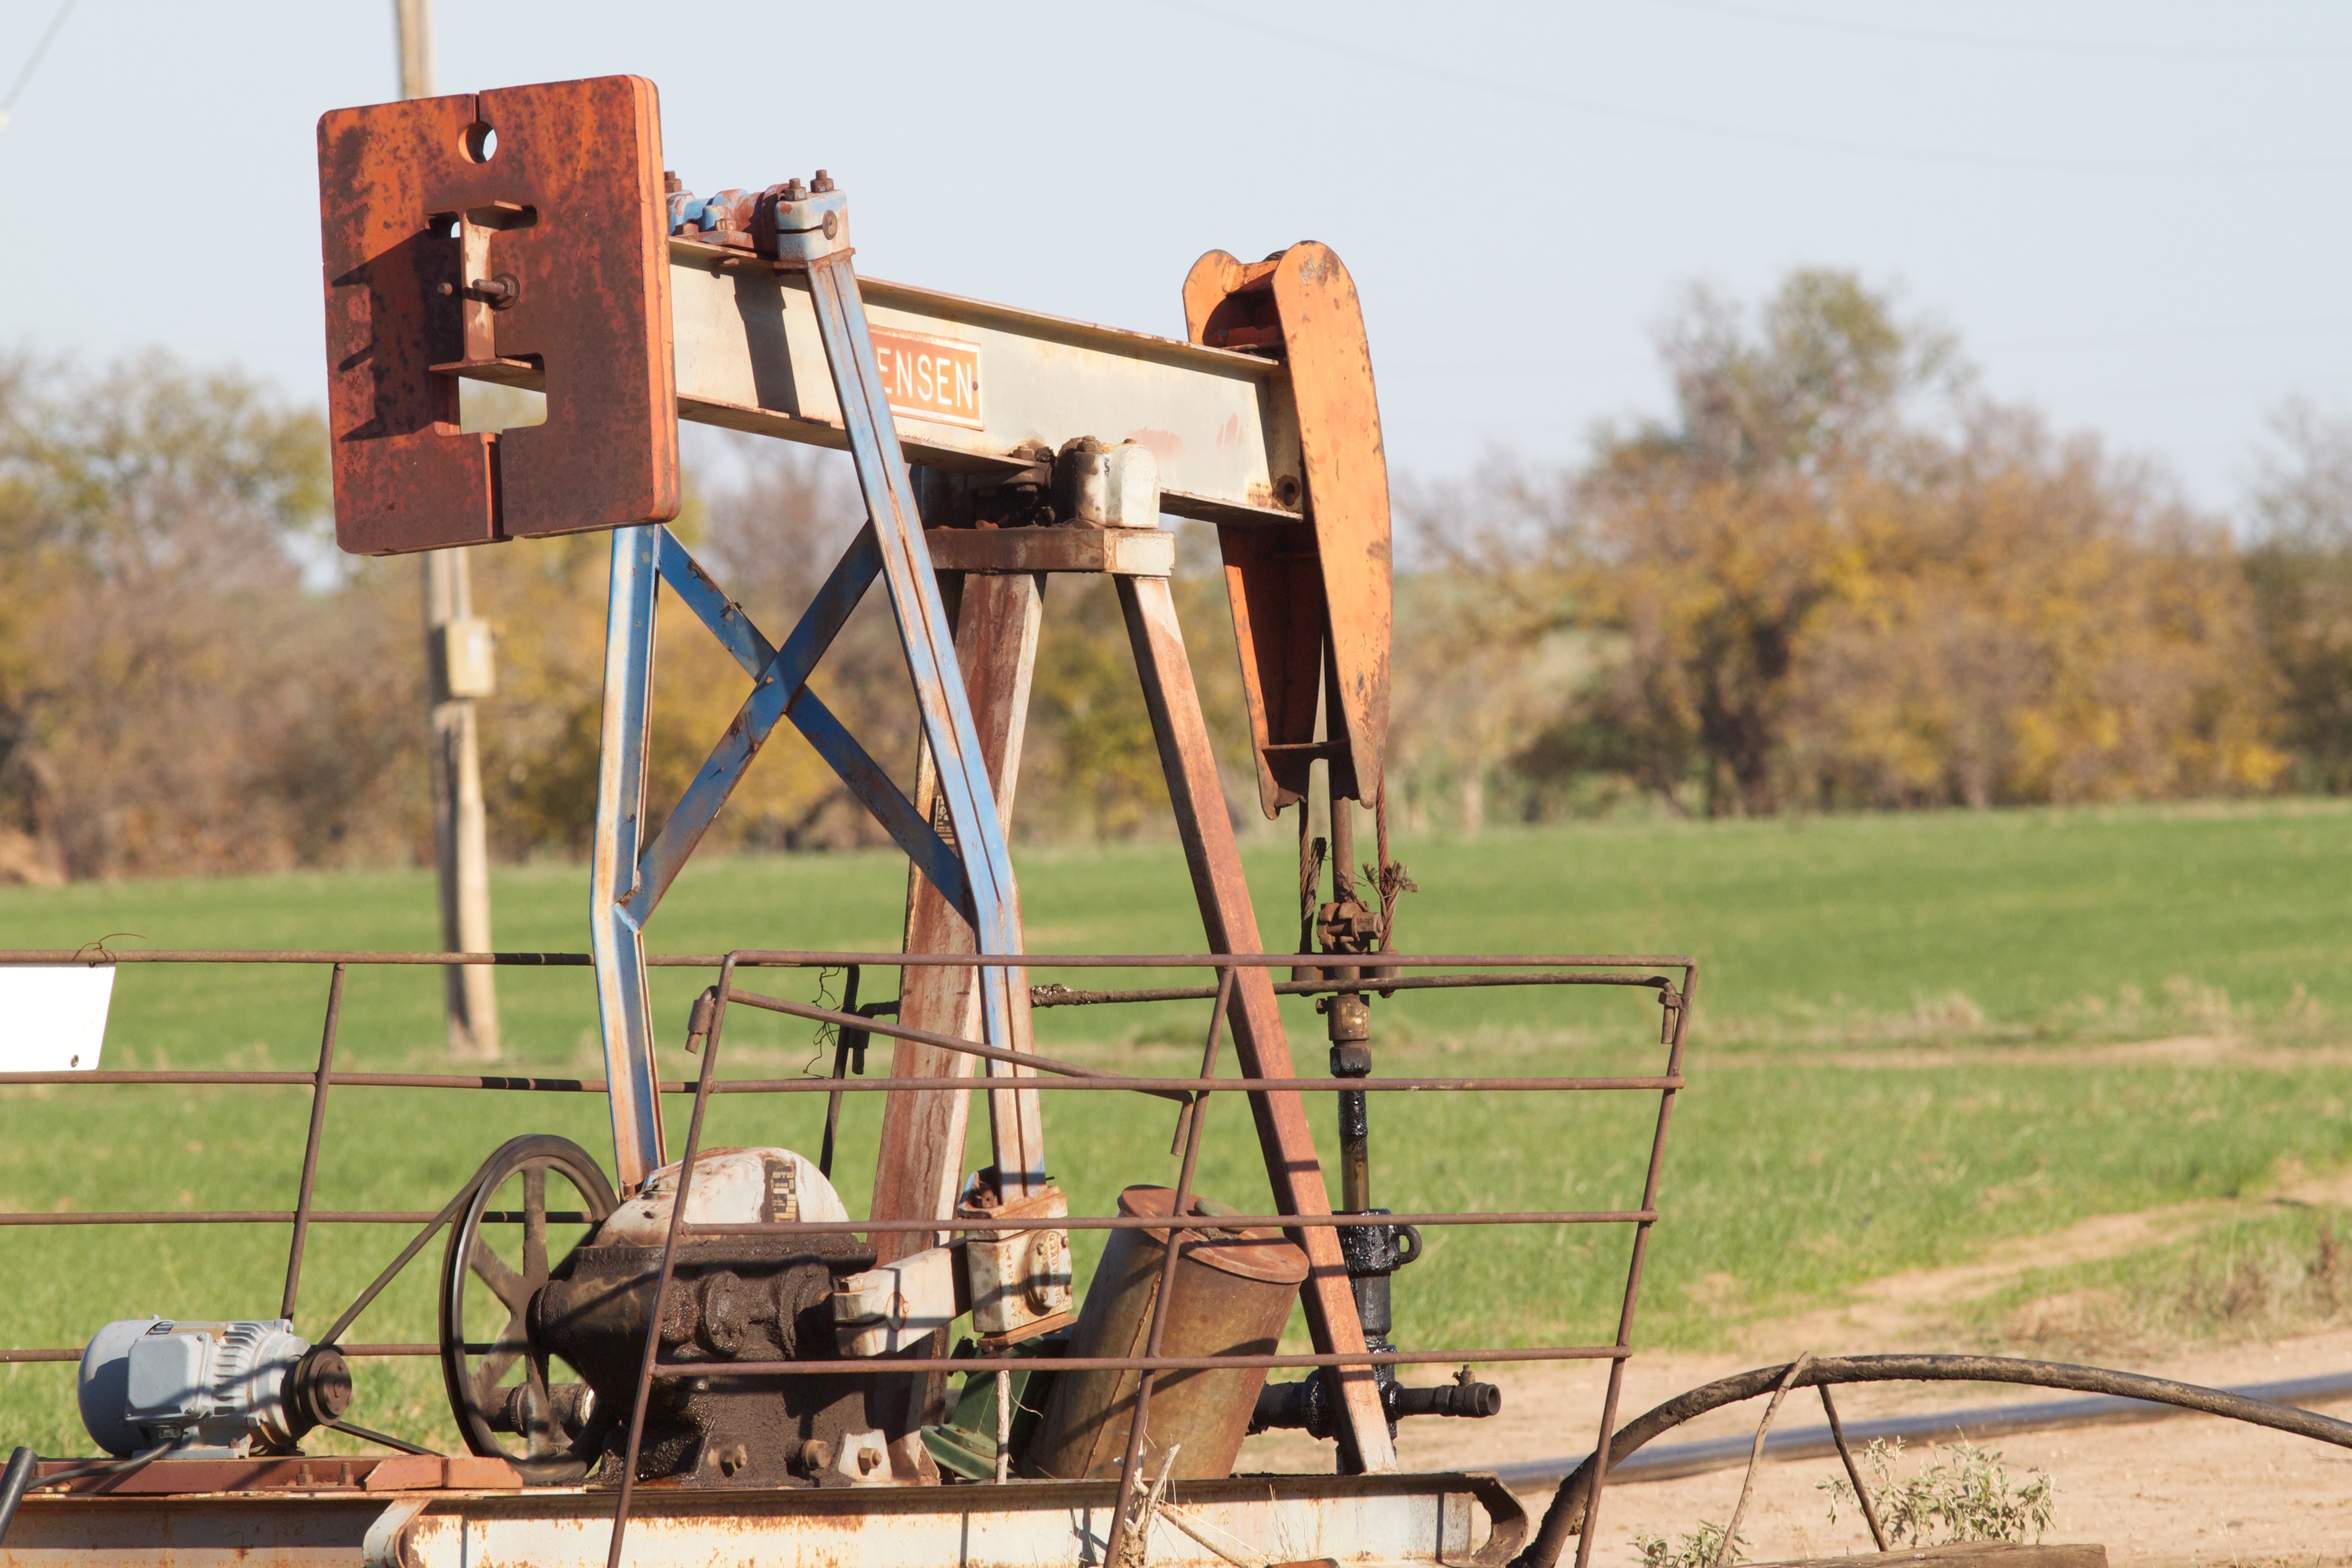
transport, vehicle, playground, odyssey